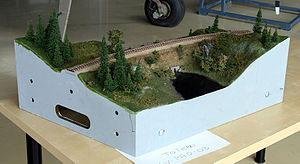
Modulanlæg
Eksempel på FREMO-modul, her med typisk norsk landskab.
Et modulanlæg er en modeljernbane sammensat af moduler. I stedet for et fast sammenhængende modeljernbaneanlæg benyttes et antal moduler, der kan kombineres frit indbyrdes efter behov og behag, så længe de følger de samme normer.